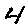
Label: 4